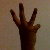
The image shows a hand gesture representing the number 6 in Indian Sign Language.